Japanese community of São Paulo

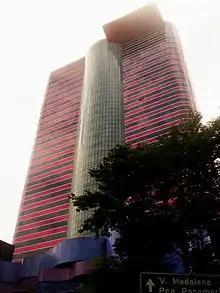
"Instituto Cultural Tomie Ohtake"

The single largest Japanese diaspora in any city is in São Paulo. In 1958, the census counted 120,000 Japanese in the city and by 1987, there were 326,000 with another 170,000 in the surrounding areas within São Paulo state. As of 2007, the Paulistano Japanese population outnumbered their fellow diaspora in the entirety of Peru, and in all individual American cities.